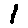
Label: 1